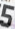
Number: 5